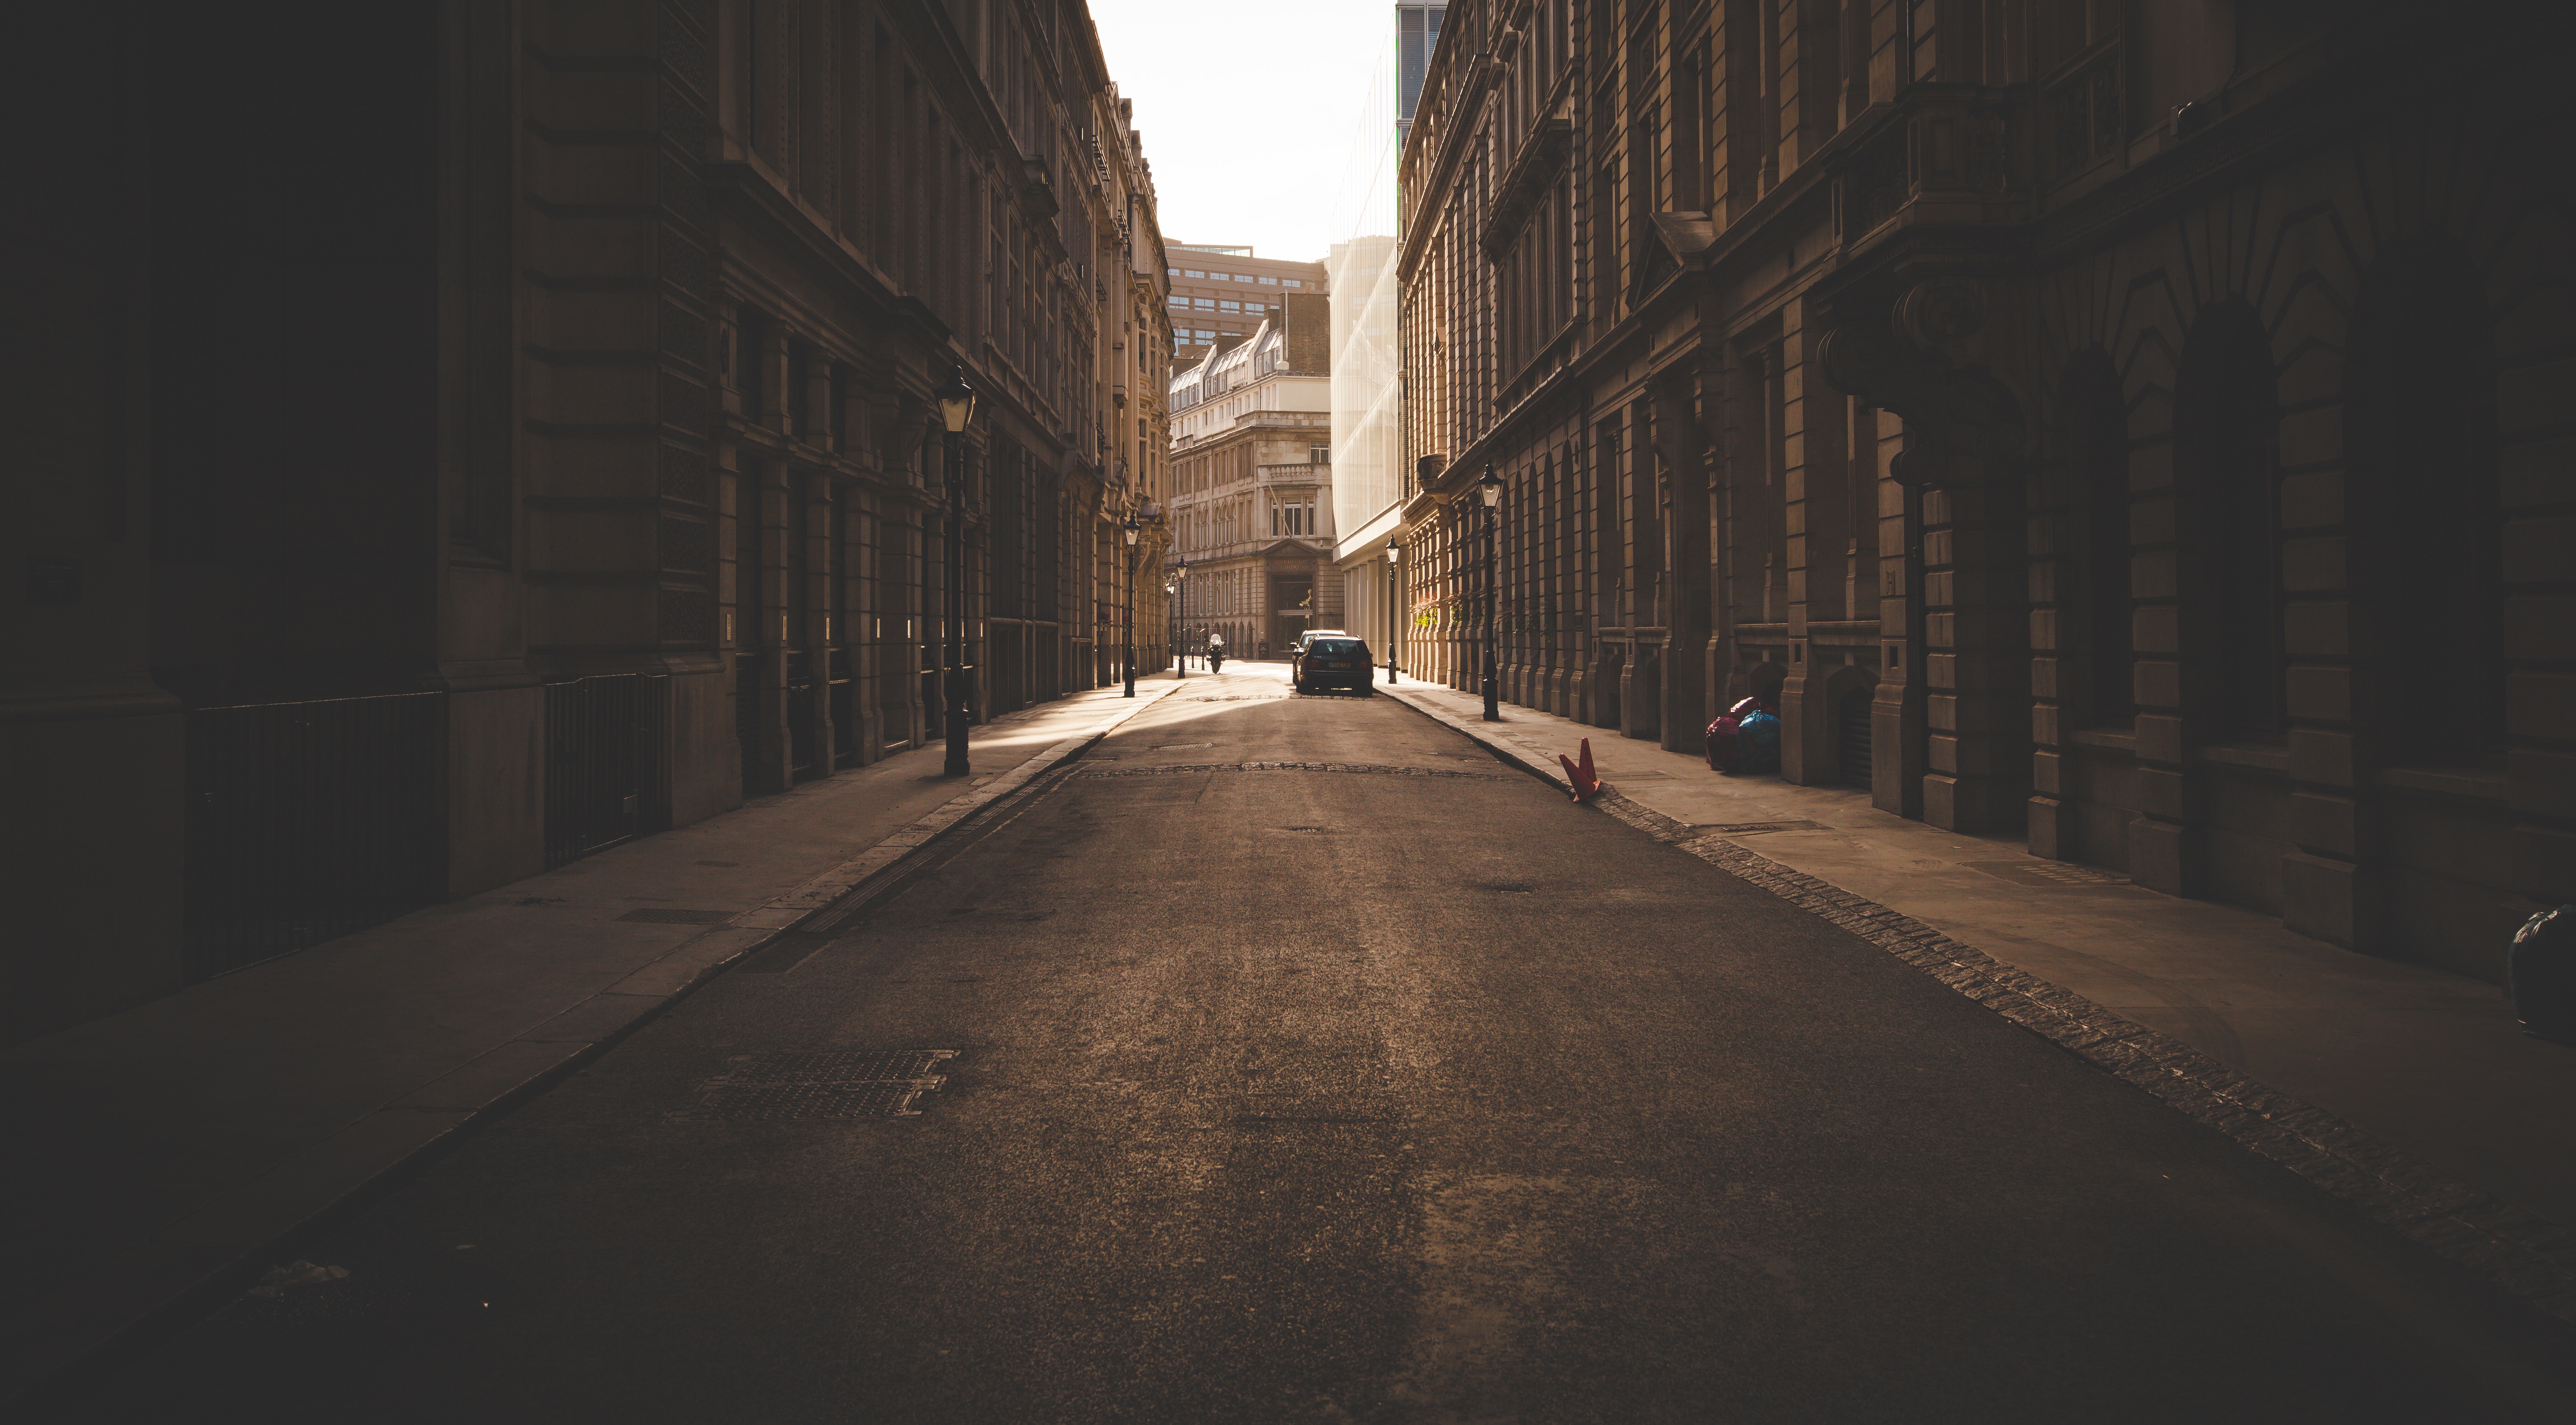
snow, winter, light, architecture, road, street, night, morning, building, alley, evening, weather, darkness, street light, lane, kerb, infrastructure, road surface, atmospheric phenomenon, nonbuilding structure